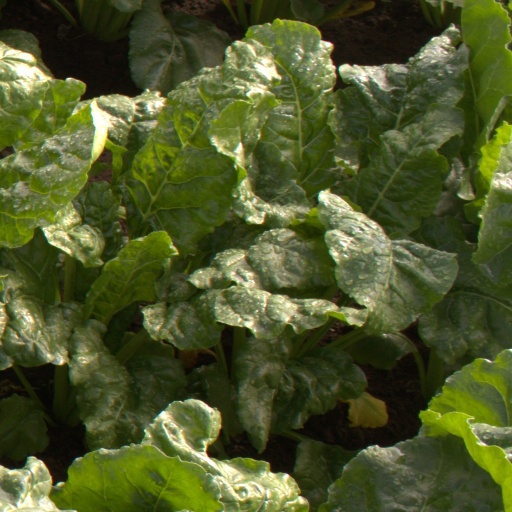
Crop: sugar beet